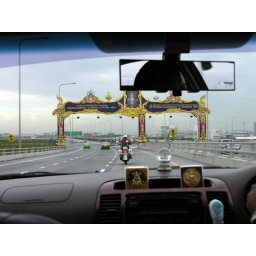
Police motorcycle escort for limo on highway into Bangkok, passing under tribute to Thai King.